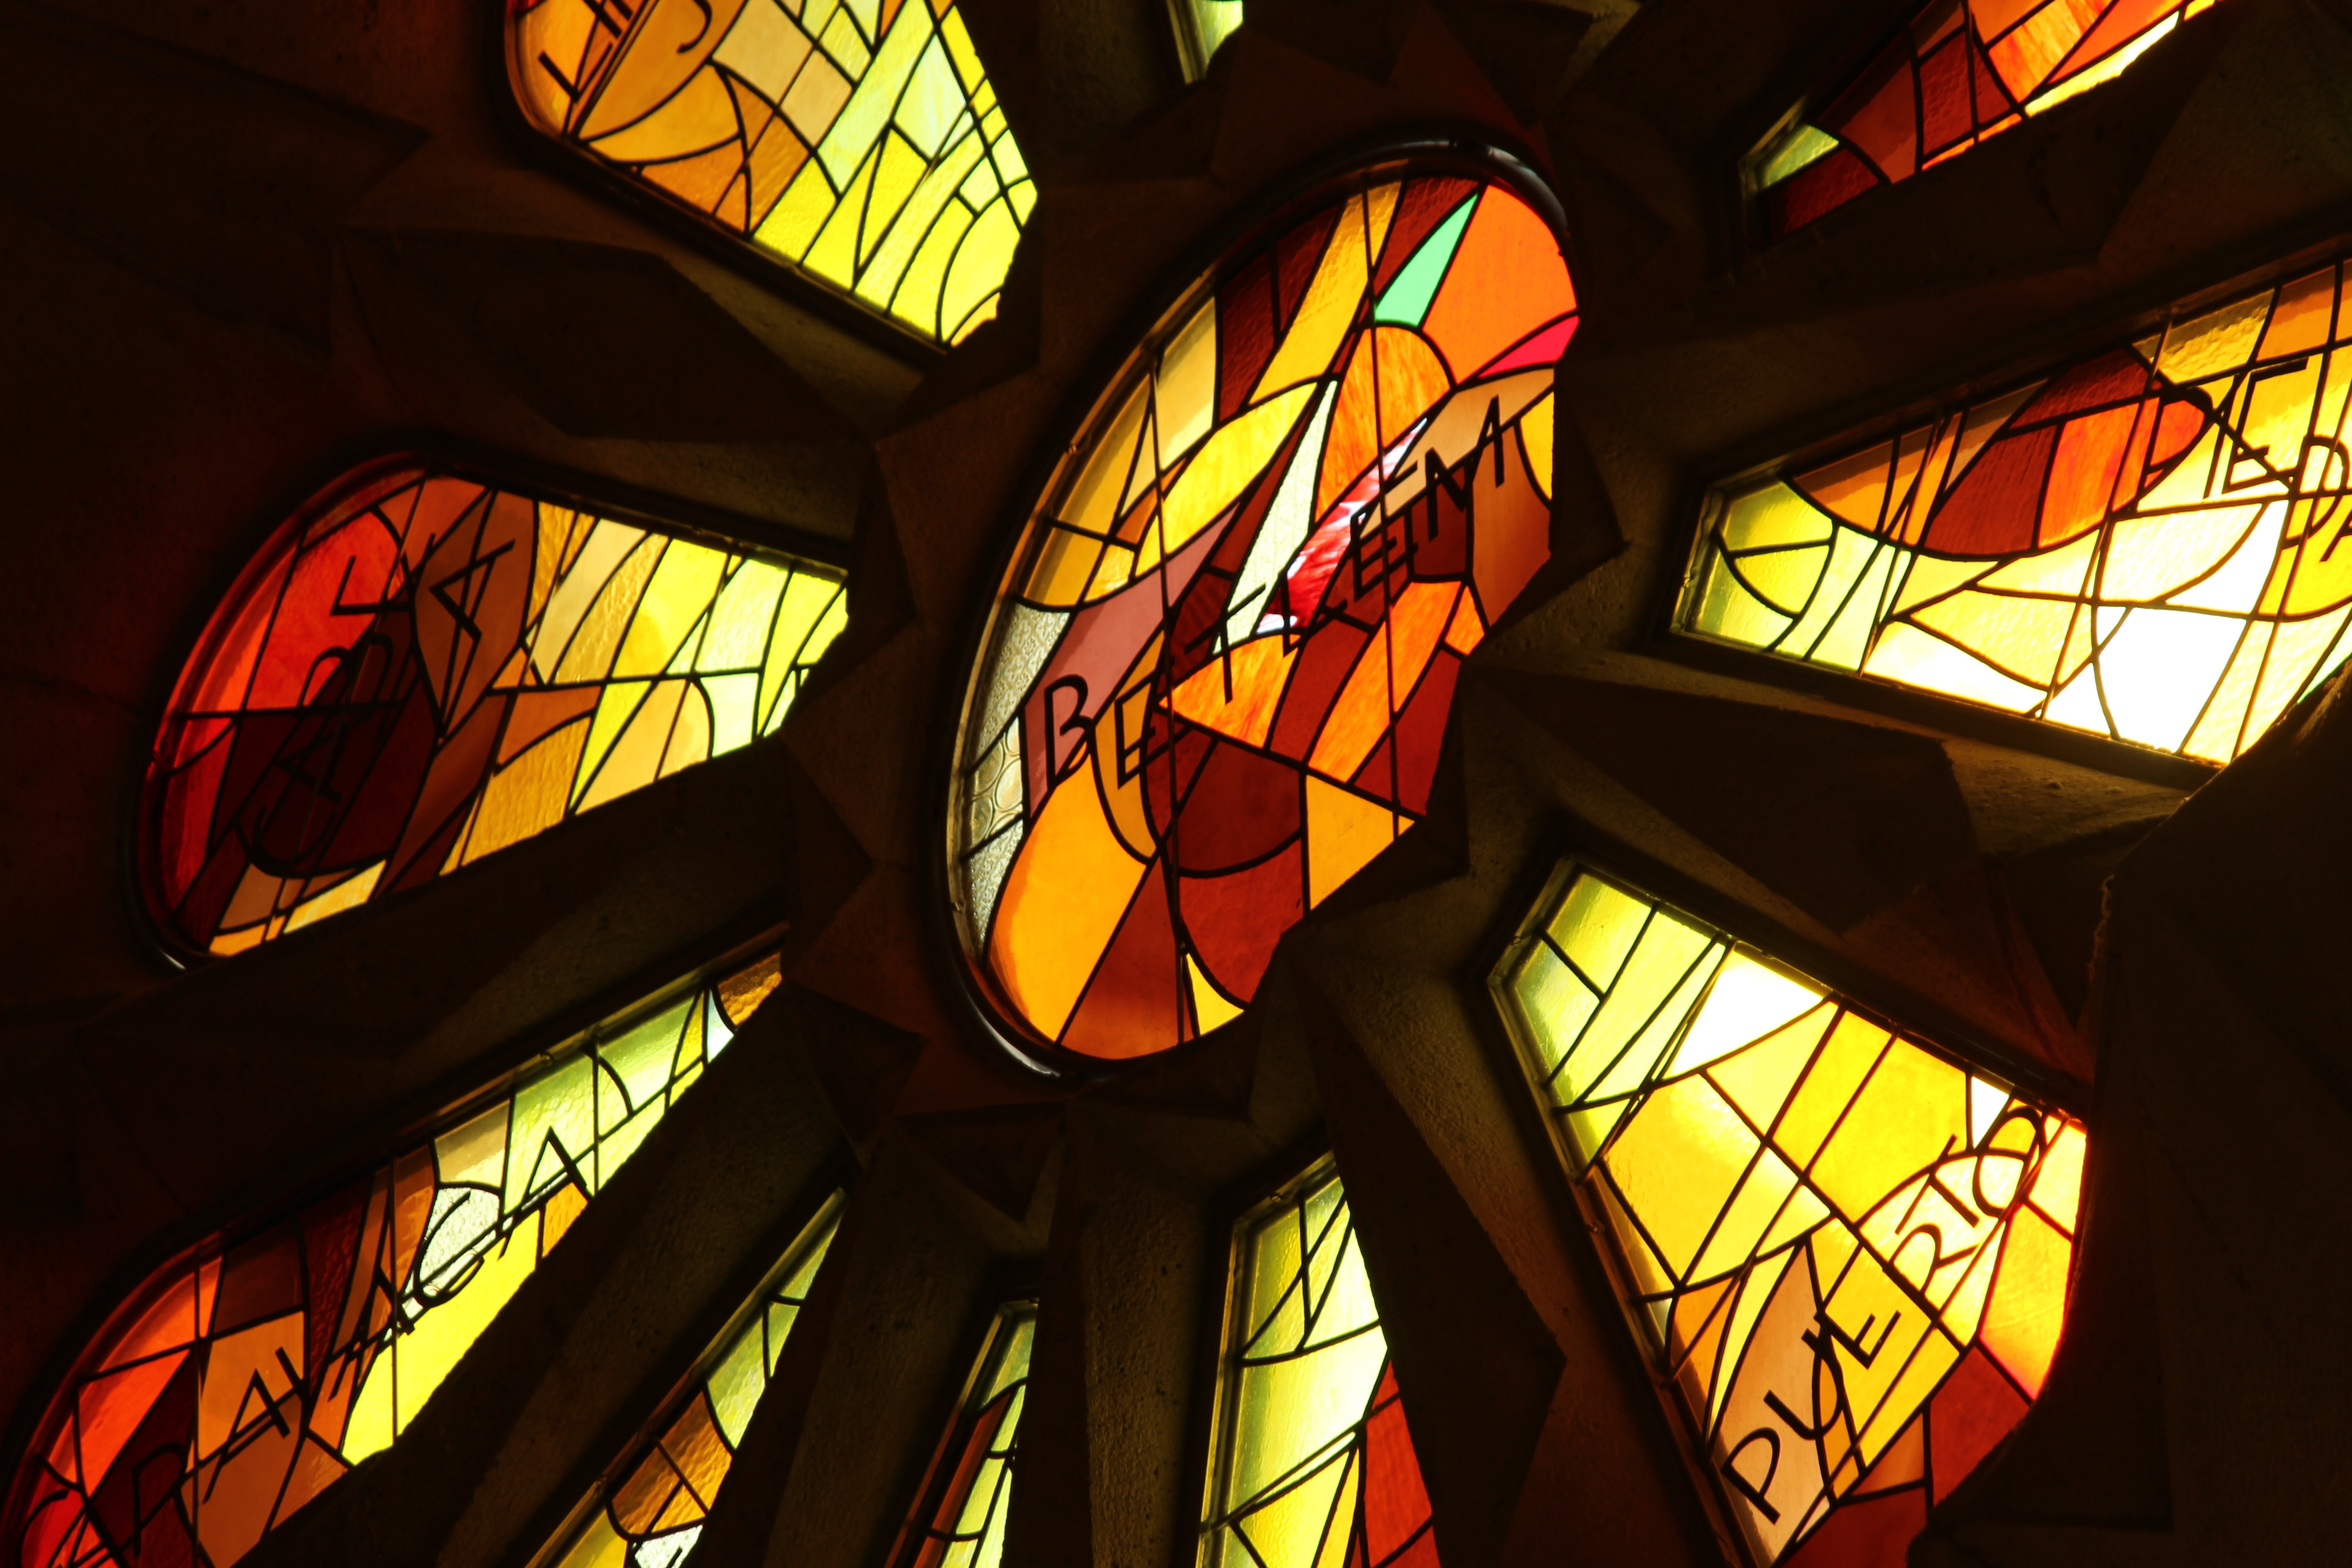
architecture, window, glass, construction, barcelona, material, gothic, stained glass, inside, spain, design, symmetry, famous, spanish, familia, sagrada